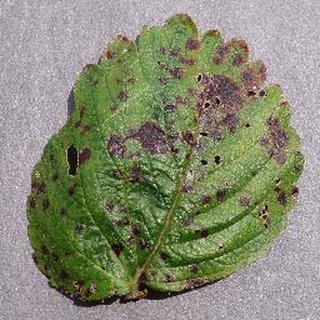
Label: strawberry_leaf_scorch